Oxford Symposium on Food and Cookery

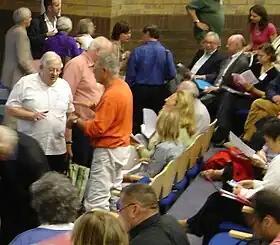
Richard Hosking (centre left, in white shirt) among symposiasts

"Next year it's Food and Memory," wrote Nicholas Wroe in the article just cited. "Book early and don't forget your madeleines." Sure enough, among the speakers at the 2000 symposium, Rose Arnold took Proust as her subject and alluded to the same literary memory in her title, "Madeleines and Other Aides-Mémoire: the importance of food references in Proust's "Recherche"". Andrew Dalby looked at the meals in Suetonius's "Lives of the Caesars" and their sources in the collective memory. Geraldene Holt spoke on "Memories of M. F. K. Fisher". More uncomfortably, Andrew F. Smith spoke on "False Memories: the invention of culinary fakelore and food fallacies". Next year the symposium theme was "The Meal", for which Philip Iddison drew on his own experience with "Perpetual Picnics: the meal in the UAE" and Sami Zubaida also focused on the Islamic world with "Drink in the Structure of the Meal: Middle Eastern patterns". A joint paper by Chris Grocock and Sally Grainger looked at a Roman poetic lunch, "Moretum: a peasant lunch revisited". Fat was the subject for 2002. The title of the joint paper by Gerald and Valerie Mars, anthropologist and historian respectively, was "Fat in the Victorian Kitchen: a medium for cooking, control, deviance and crime." Regina Sexton spoke on butter in the diet of monks and penitents in medieval Ireland. Diana Farr Louis and Linda Makris both chose topics related to fat and fasting in Greece. The published volume, under the title "The Fat of the Land", would be the last edited by Harlan Walker.